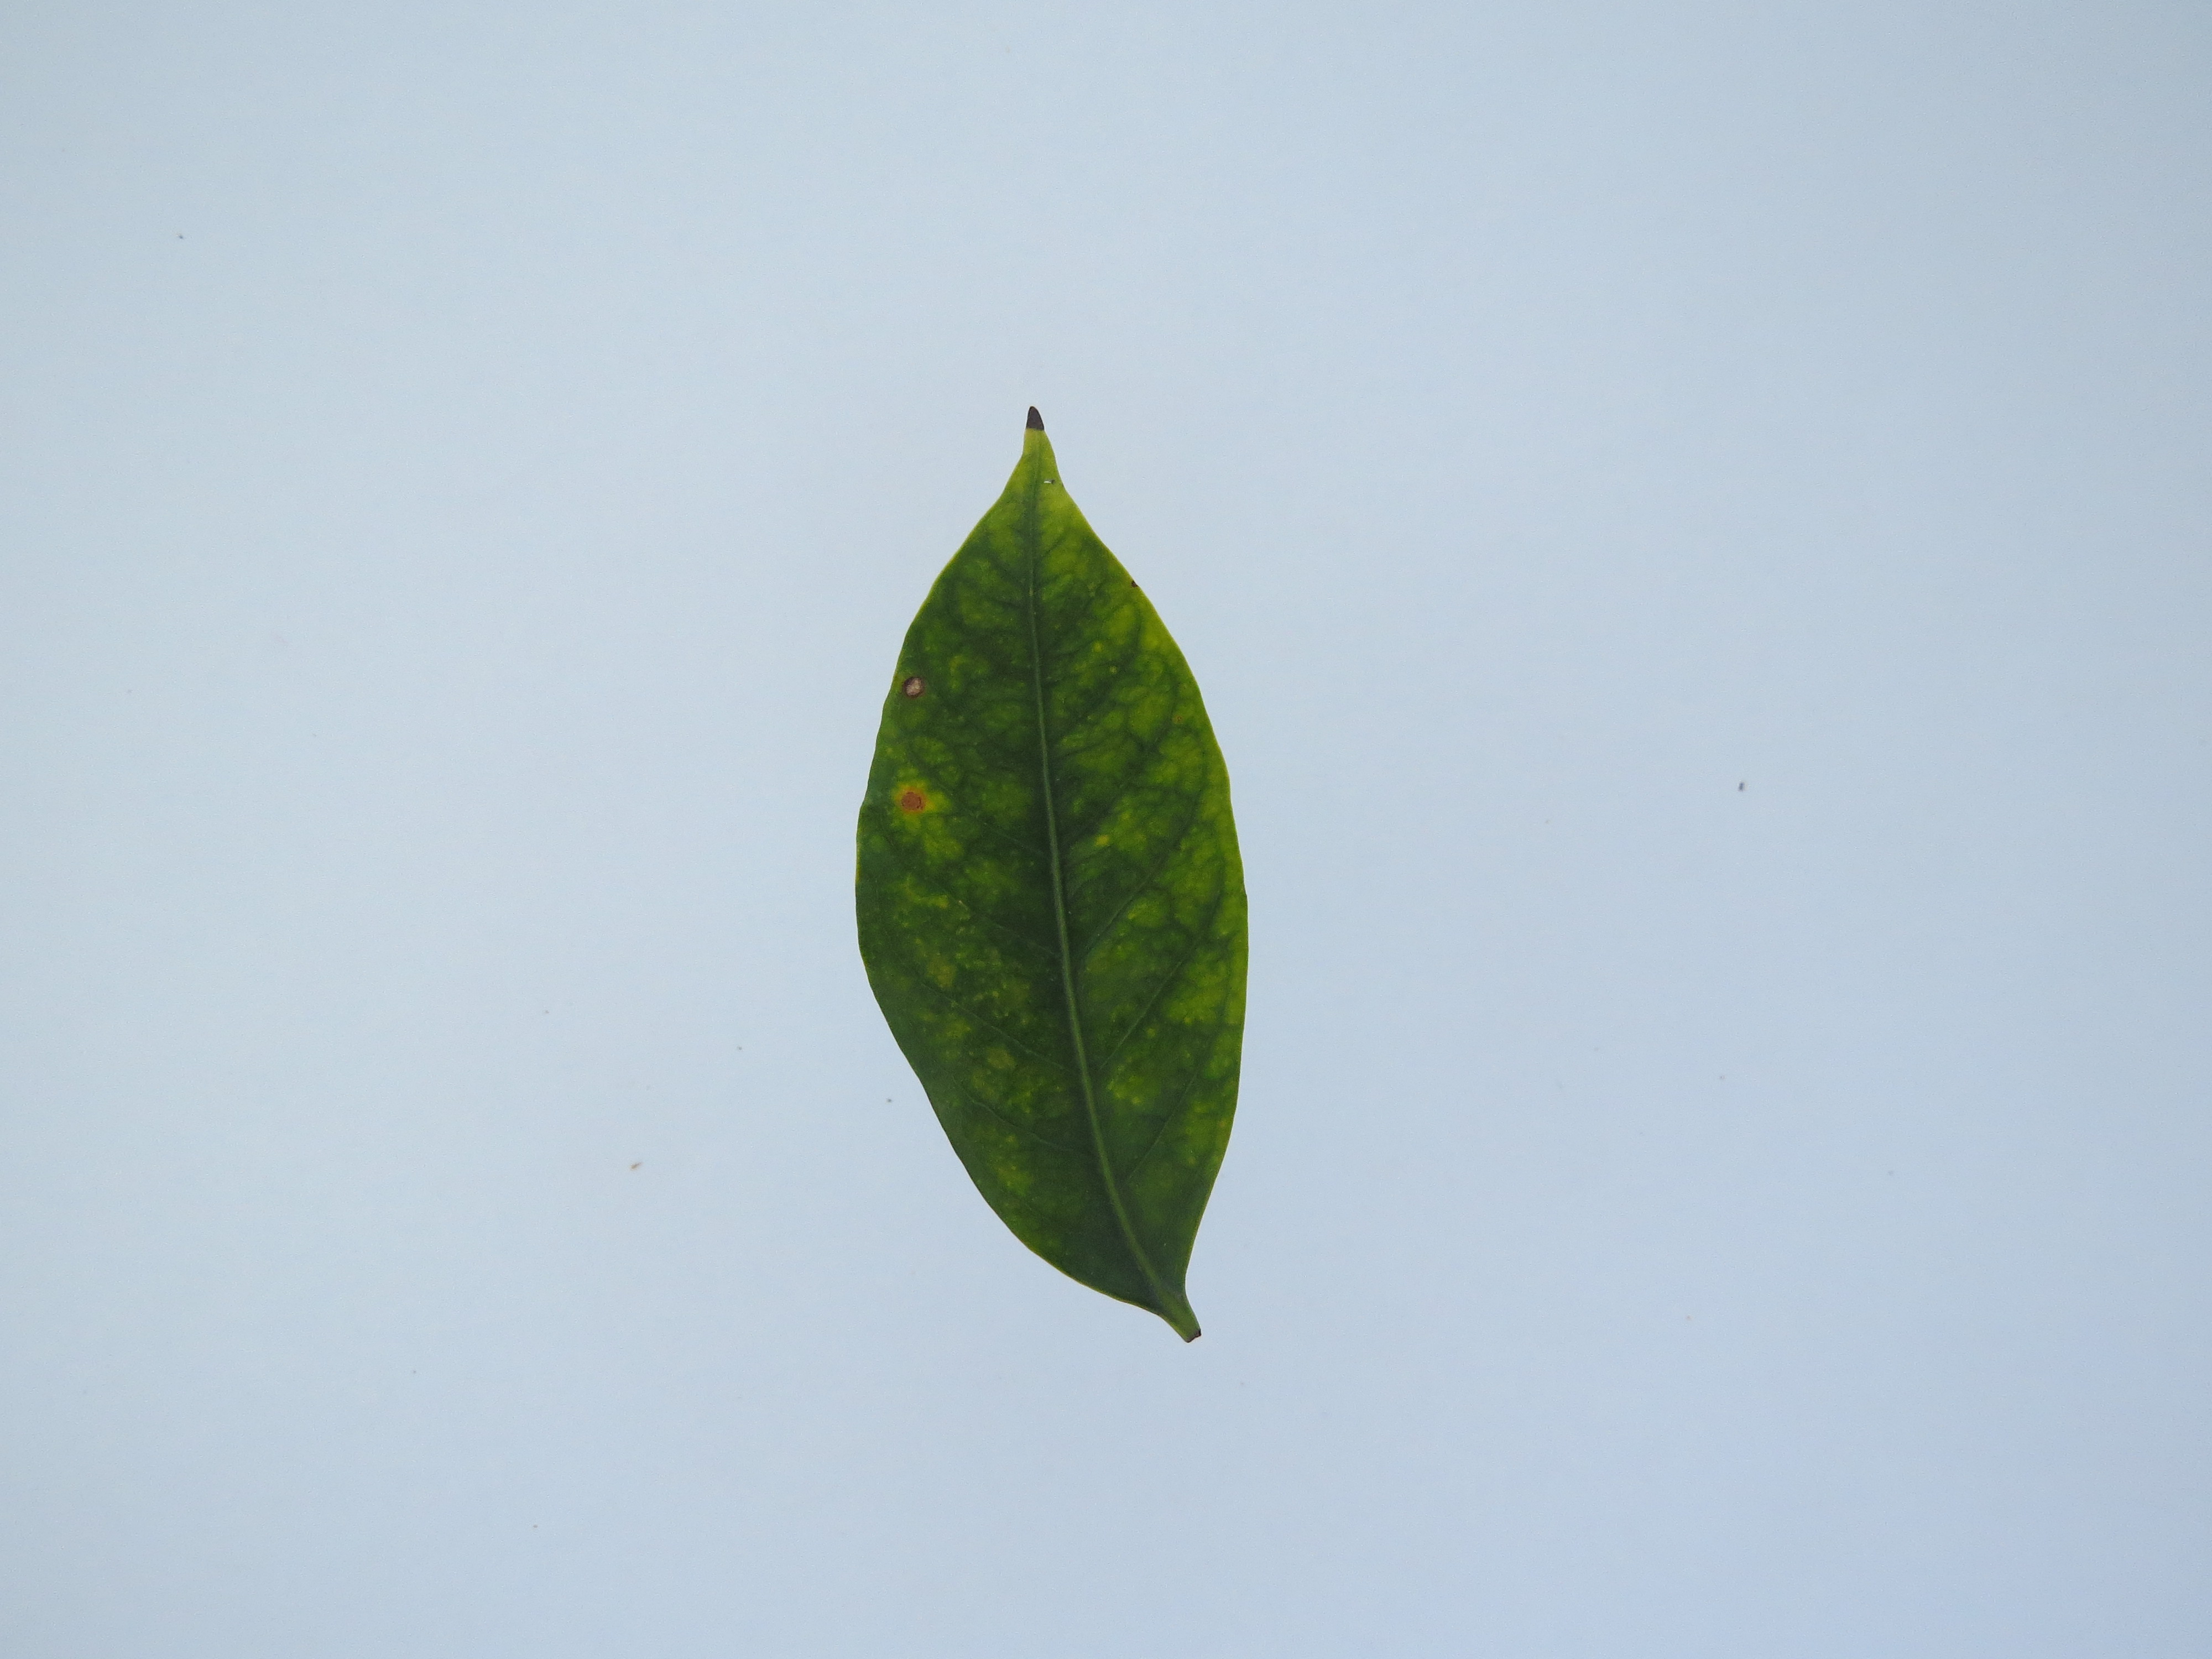
Label: iron-Fe